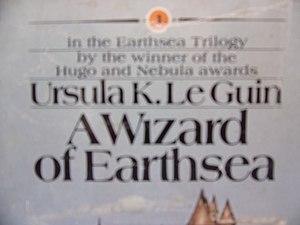
Page de garde de A Wizard of Earthsea dans l'édition de poche parue aux USA. J'ai pris garde à ne pas faire apparaître de dessin, logo, pictogramme ou autre qui serait protégé par le droit d'auteur.
Le Sorcier de Terremer est un roman de fantasy pour jeunes adultes, écrit par Ursula K. Le Guin, publié en 1968 par Parnassus Press. Considéré comme un classique de la fantasy et de la littérature de jeunesse, le roman a largement influencé le genre de la fantasy.
Ursula K. Le Guin, née le 21 octobre 1929 à Berkeley en Californie et morte le 22 janvier 2018 à Portland en Oregon, est une écrivaine américaine de science-fiction et de fantasy.
L'année 1968 a été marquée, en matière de fantasy, par les événements suivants.